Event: Nepal Earthquake
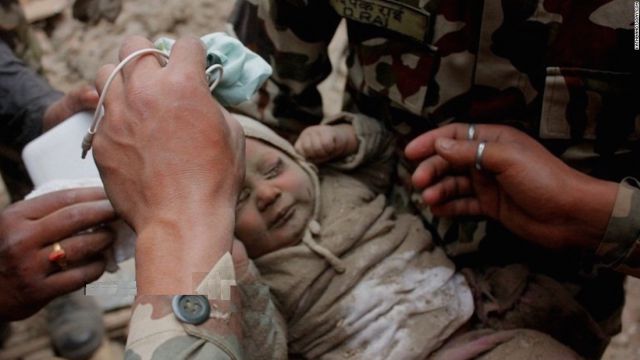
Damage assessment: no_damage